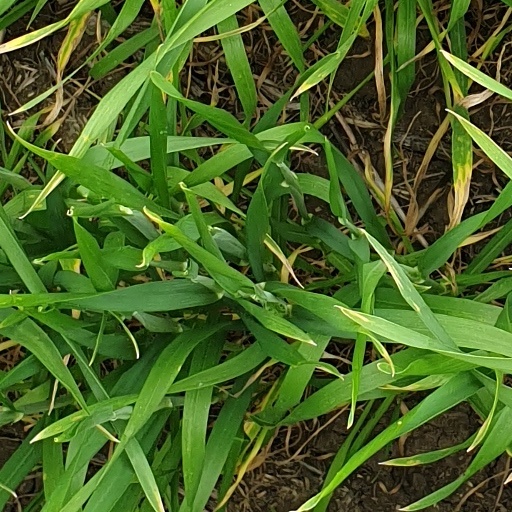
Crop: wheat